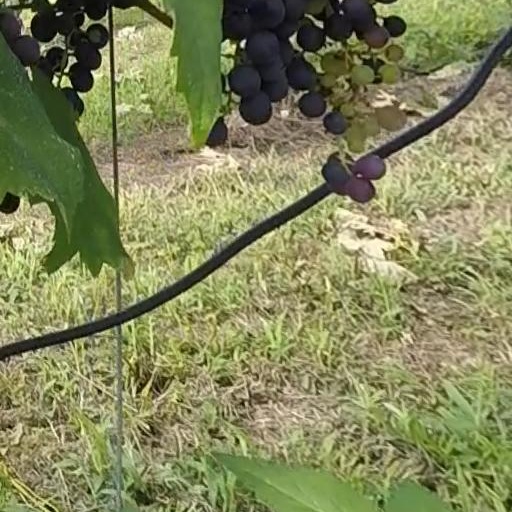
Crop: grape